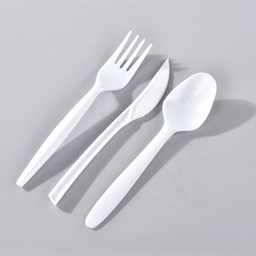
Label: plastic